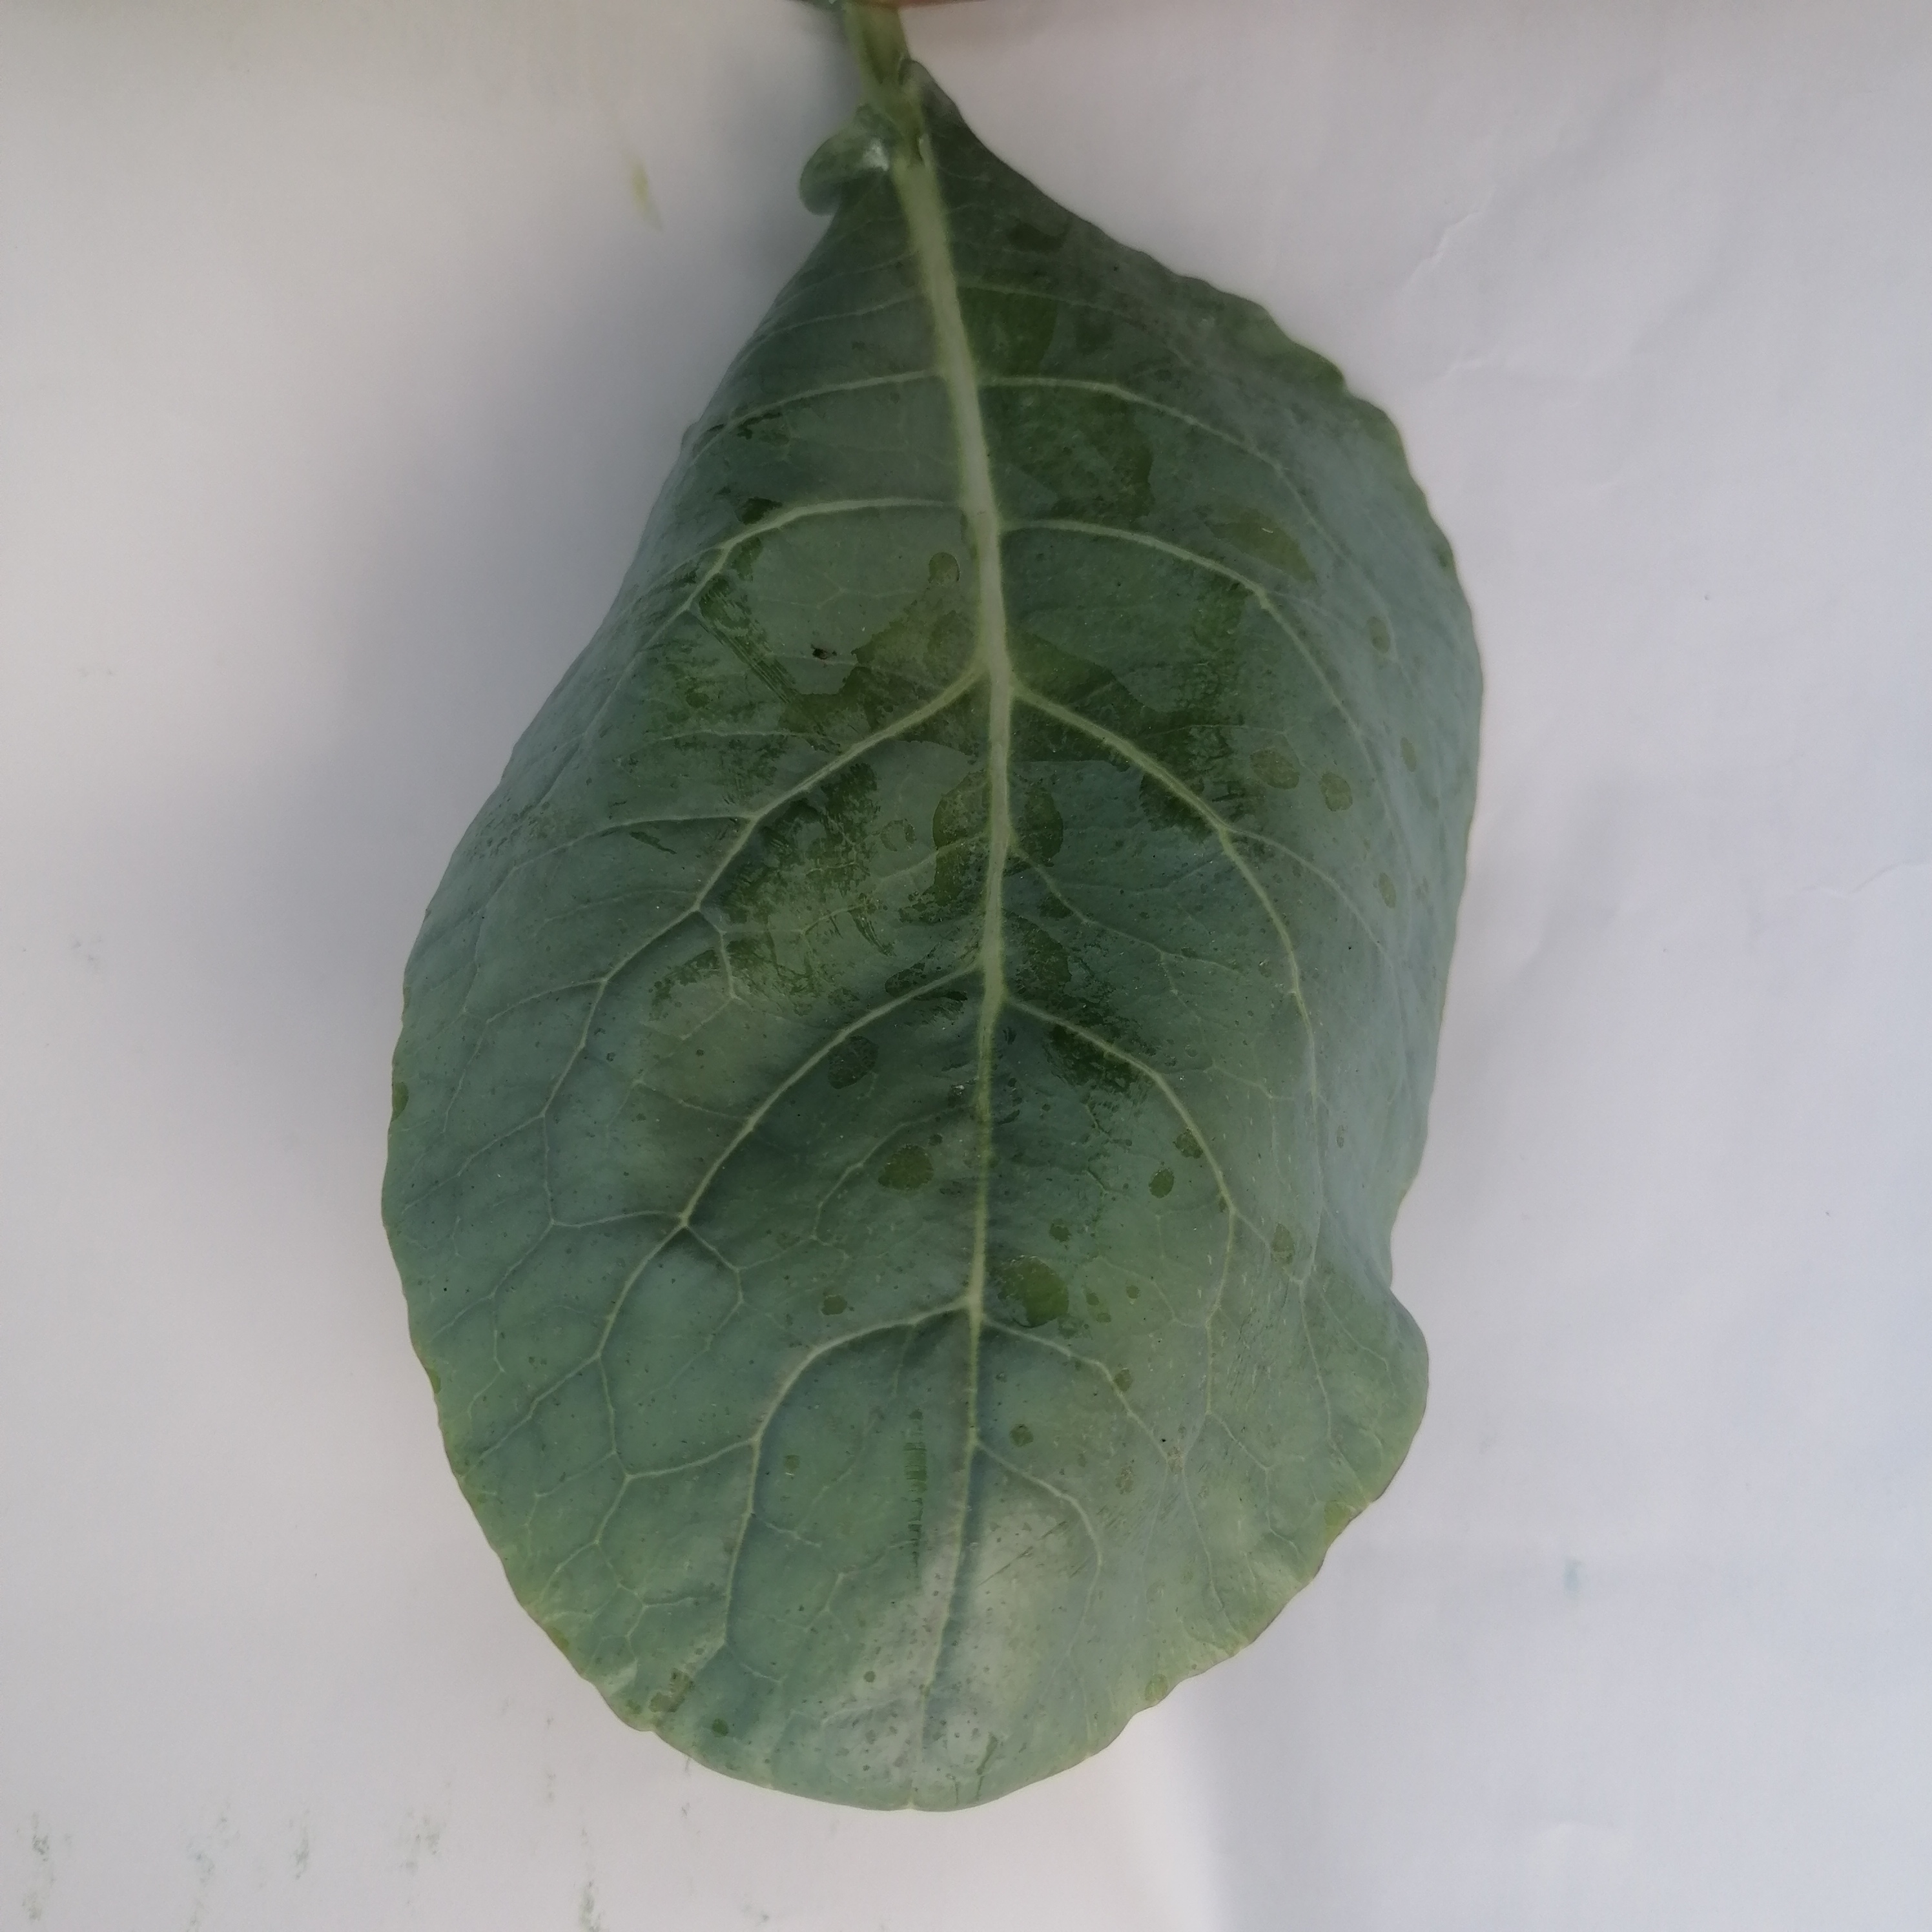
Label: Healthy